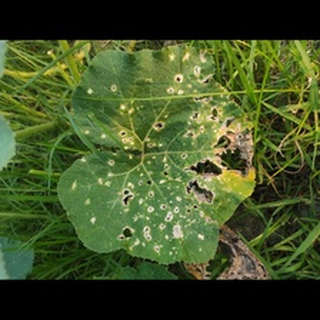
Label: pumpkin_powdery_mildew